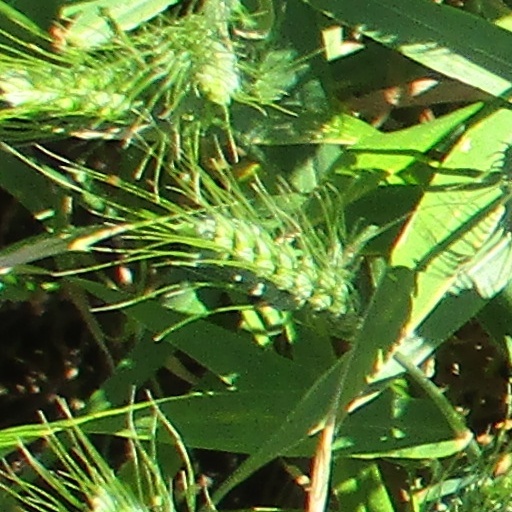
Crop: wheat